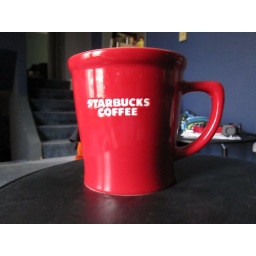
Chai Tea in my red cup